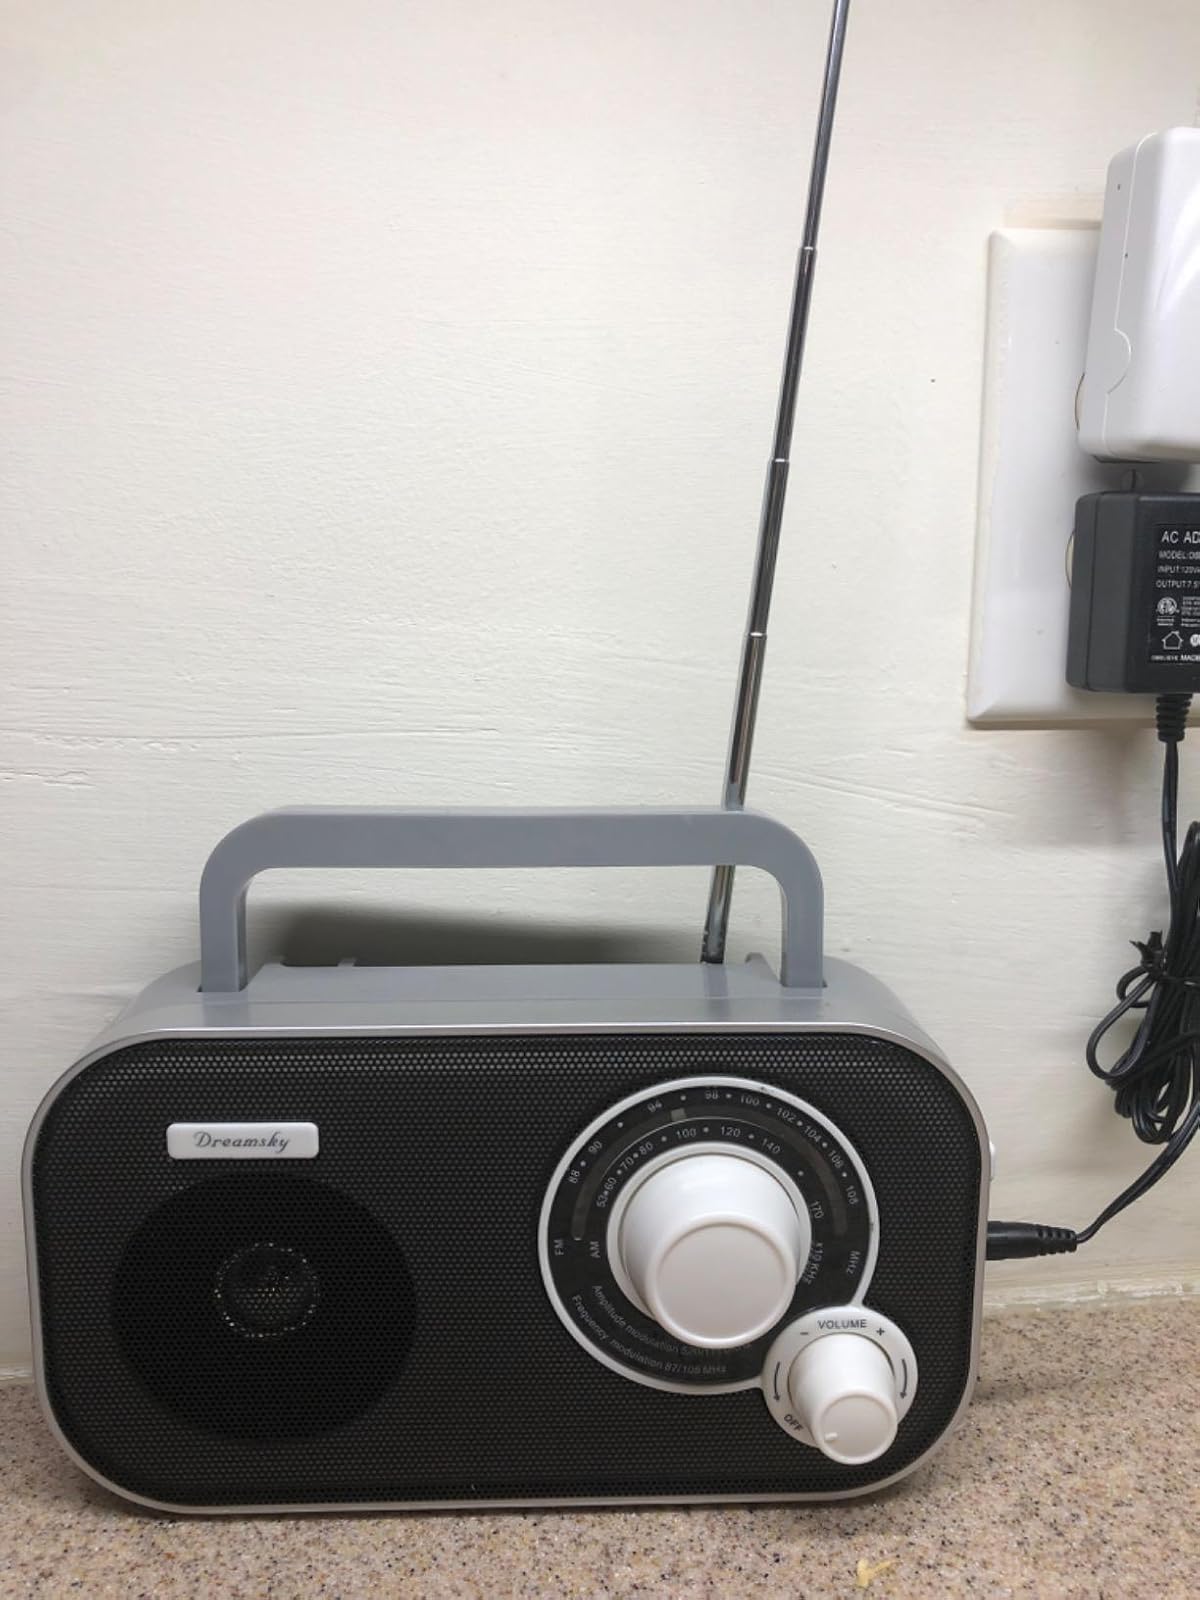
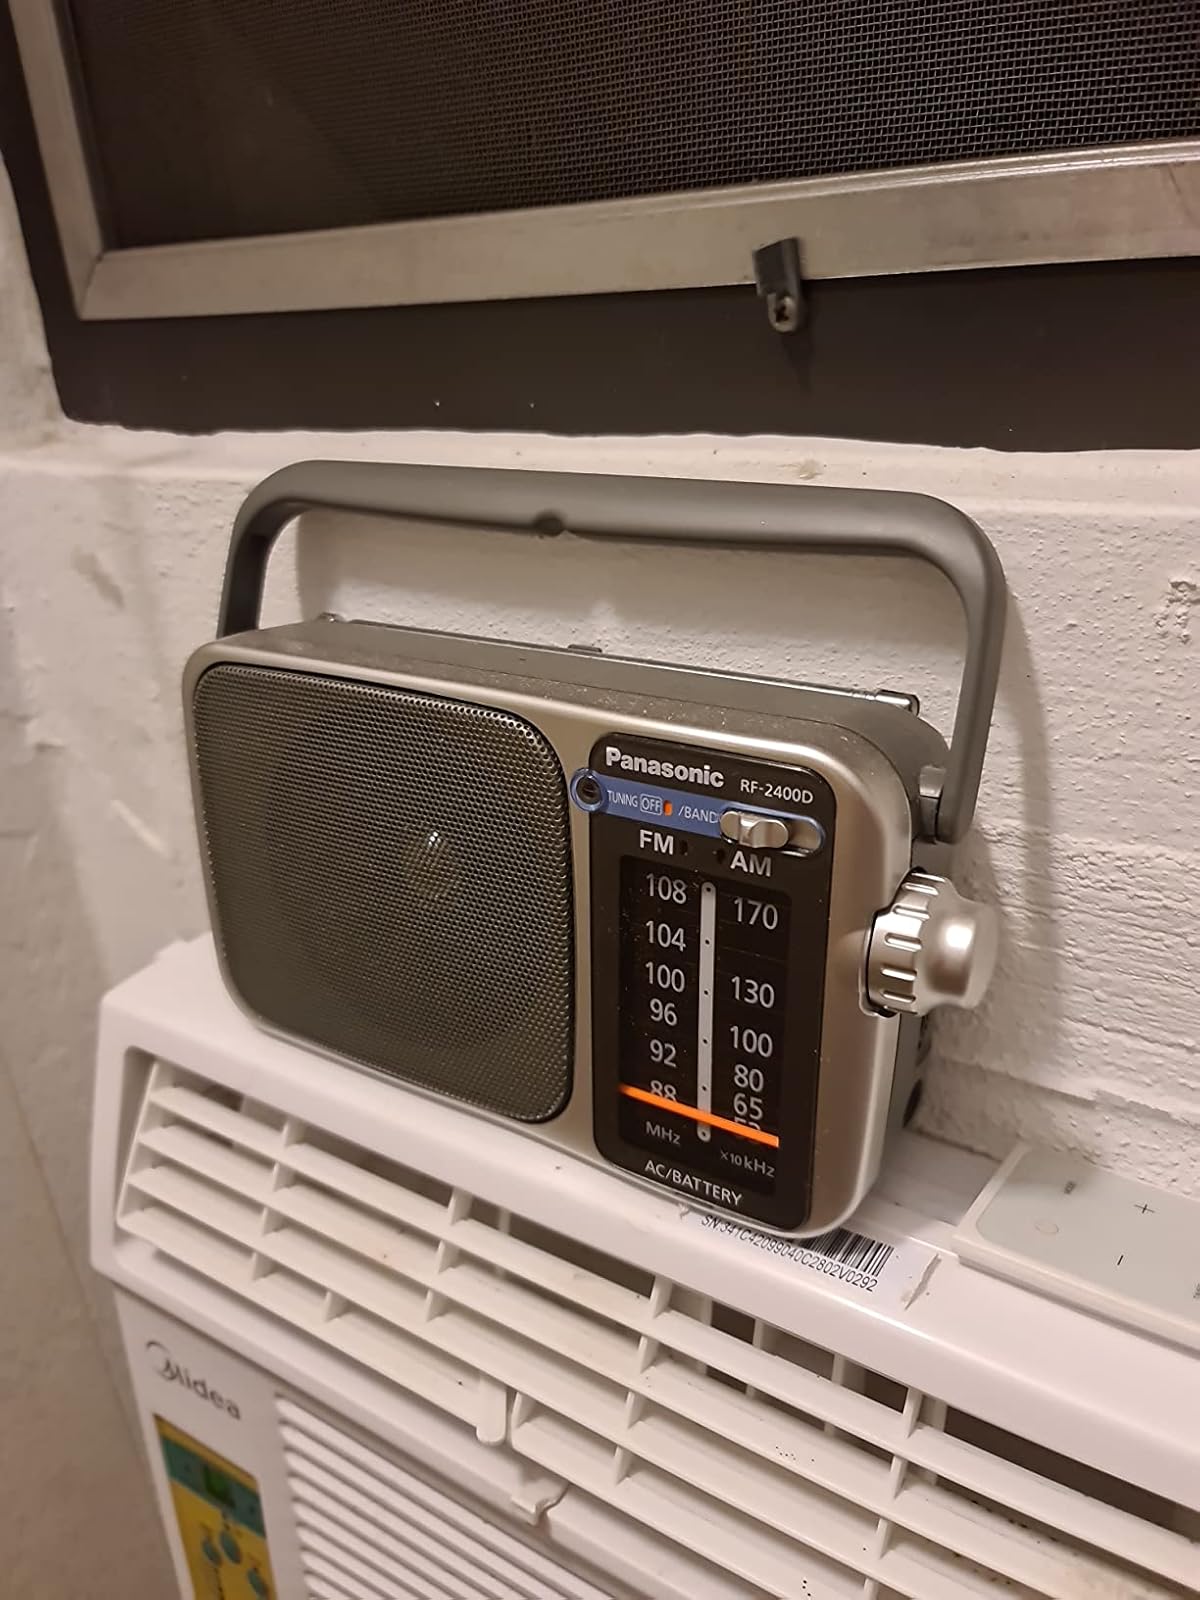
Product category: radio
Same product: no